Samuel Kamakau

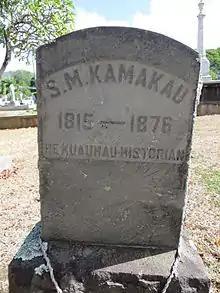
Grave marker of Samuel Kamakau in Oahu Cemetery

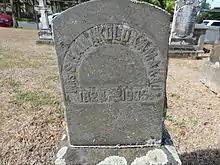
Grave marker of Hainakolo Kamakau in Oahu Cemetery

Kamakau was born in Mokulēia, Waialua on the North Shore of the island of Oahu. He traveled to the island of Maui and enrolled at Lahainaluna Seminary in 1833, where he became a student of Reverend Sheldon Dibble. Dibble instructed Kamakau and other students to collect and preserve information on the Hawaiian culture, language, and people. To further this goal, Kamakau helped form the first Hawaiian historical society in 1841. According to Kamakau: